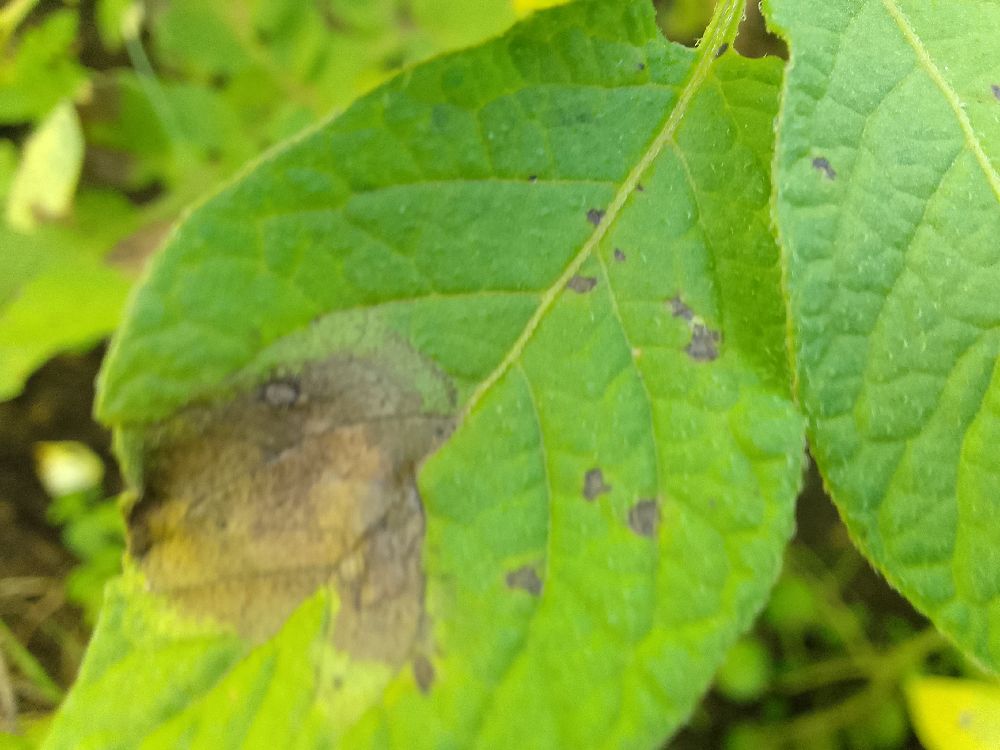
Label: Late blight